Boris Vilkitsky

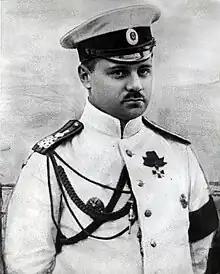
Boris Andreyevich Vilkitsky

Boris Andreyevich Vilkitsky (22 March (3 April N.S.) 1885, Pulkovo – 6 March 1961) was a Russian hydrographer and surveyor. He was the son of Andrey Ippolitovich Vilkitsky.